Vaanmathi

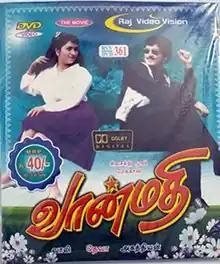
DVD cover

Vaanmathi is a 1996 Indian Tamil-language romantic drama film directed by Agathiyan starring Ajith Kumar and Swathi. This film portrays hatred that slowly transforms to love between two young people who are from very different financial backgrounds. The film was released on 12 January 1996 and went on to become a commercial success.